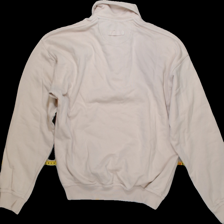
View: back
Type: Sweater
Category: Ladies
Brand: Not Applicable
Colors: Beige
Material: 100% Cotton
Pattern: Plain
Cut: Regular, Collar
Size: S
Season: All
Trend: No trend
Stains: No
Price range: 50-100
Recommended usage: Reuse